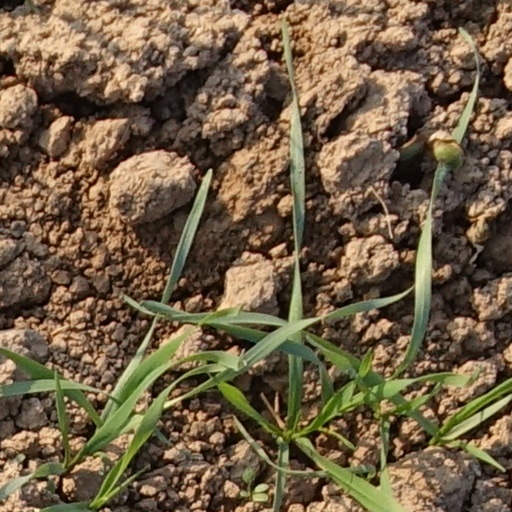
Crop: wheat